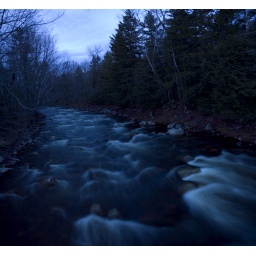
The river at the beginning of the road we broke down on last night up in Byron... Good times haha